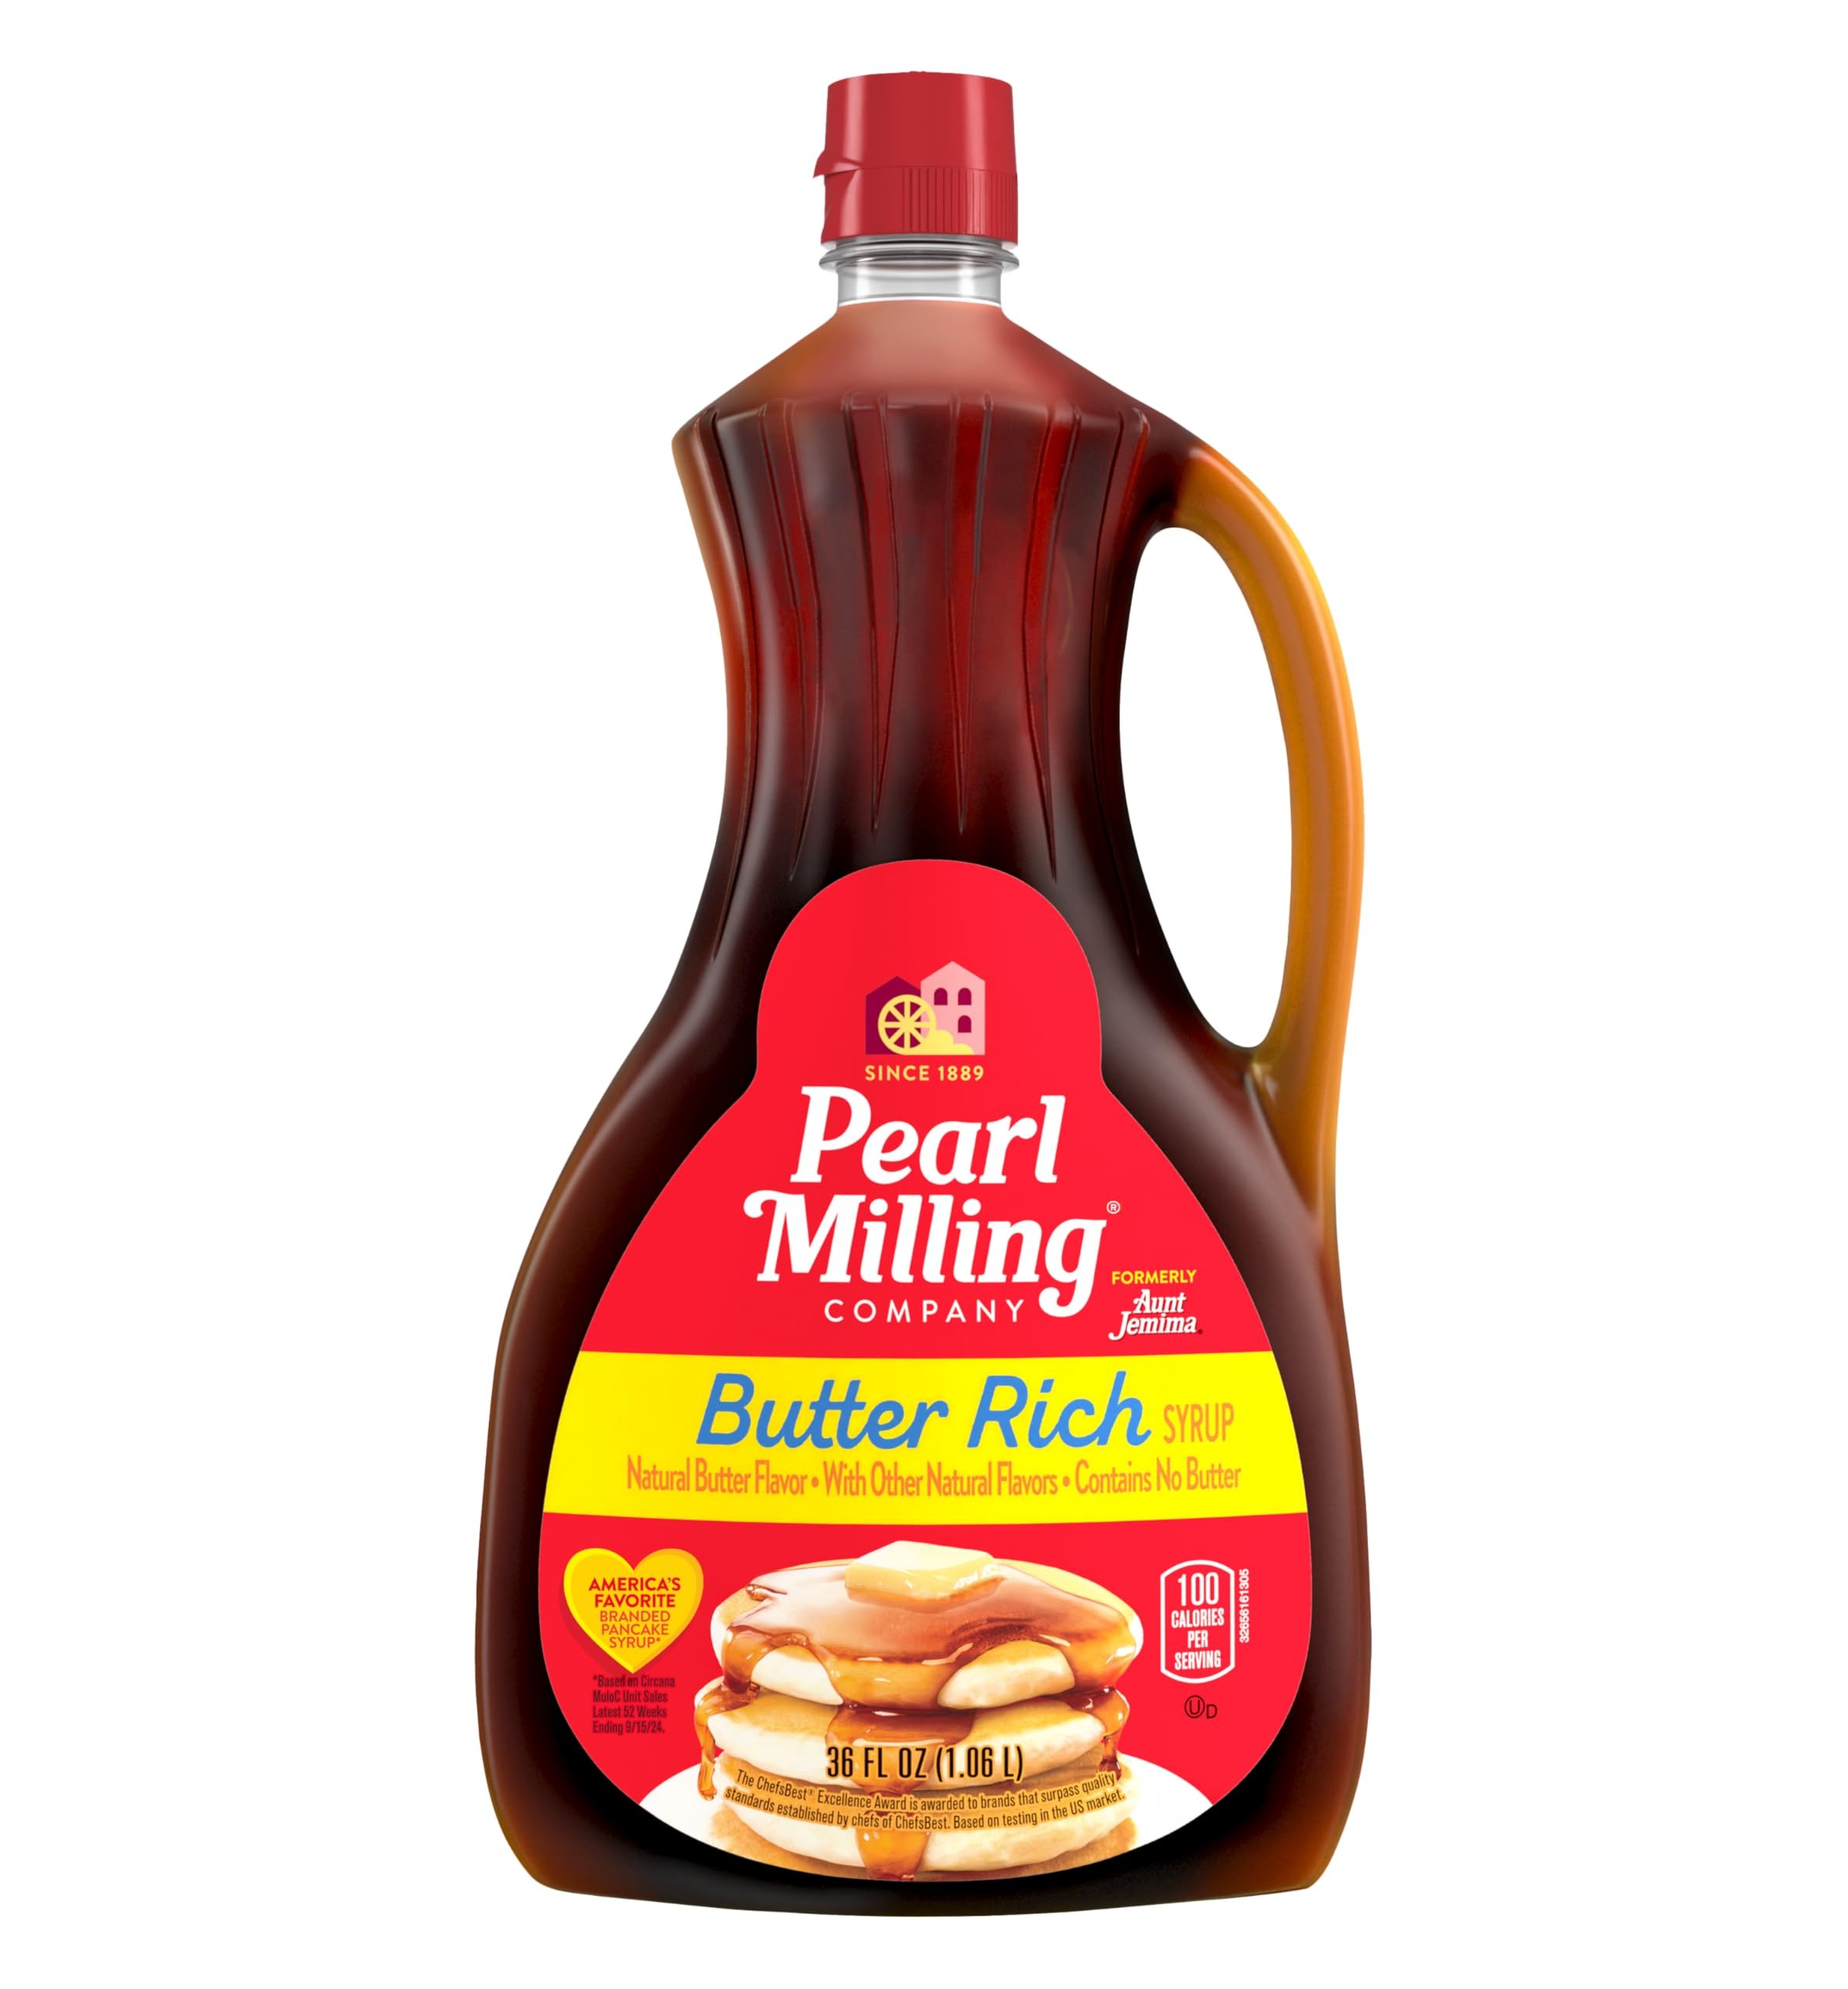
Item Name: Pearl Milling Company Butter Rich Syrup 36oz
Bullet Point 1: Includes 1 (36oz) bottle of Pearl Milling Company Butter Rich Syrup, Packaging May Vary
Bullet Point 2: Oh, how sweet it is! That’s what your family will say when you top their pancakes or waffles with our Pearl Milling Company Butter Rich Syrup
Bullet Point 3: Pearl Milling Company Butter Rich Syrup is bursting with the rich buttery taste your family loves.
Bullet Point 4: Pairs perfectly with your favorite Pearl Milling Company Pancake & Waffle mix
Bullet Point 5: Go ahead and pour it on as thick as you want!
Value: 36.0
Unit: Ounce

Price: 5.14